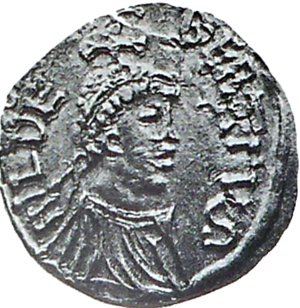
Tiers de sou d'or de Childebert Ier. Bibliothèque nationale.
Childebert Iᵉʳ, « Combat brillant » en vieux francique, né vers 497 à Reims et mort le 23 décembre 558 à Paris, est roi de Paris de 511 à 558 et roi d'Orléans de 524 à 558.